Beersheba metropolitan area

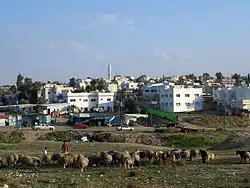
Rahat

Beersheba metropolitan area is a metropolitan area in Israel that encompasses the Beersheba and Southern Districts of Israel. It is located in the Negev desert and constitutes the fourth largest metropolitan area in the country, with an estimated population of over 377,100.